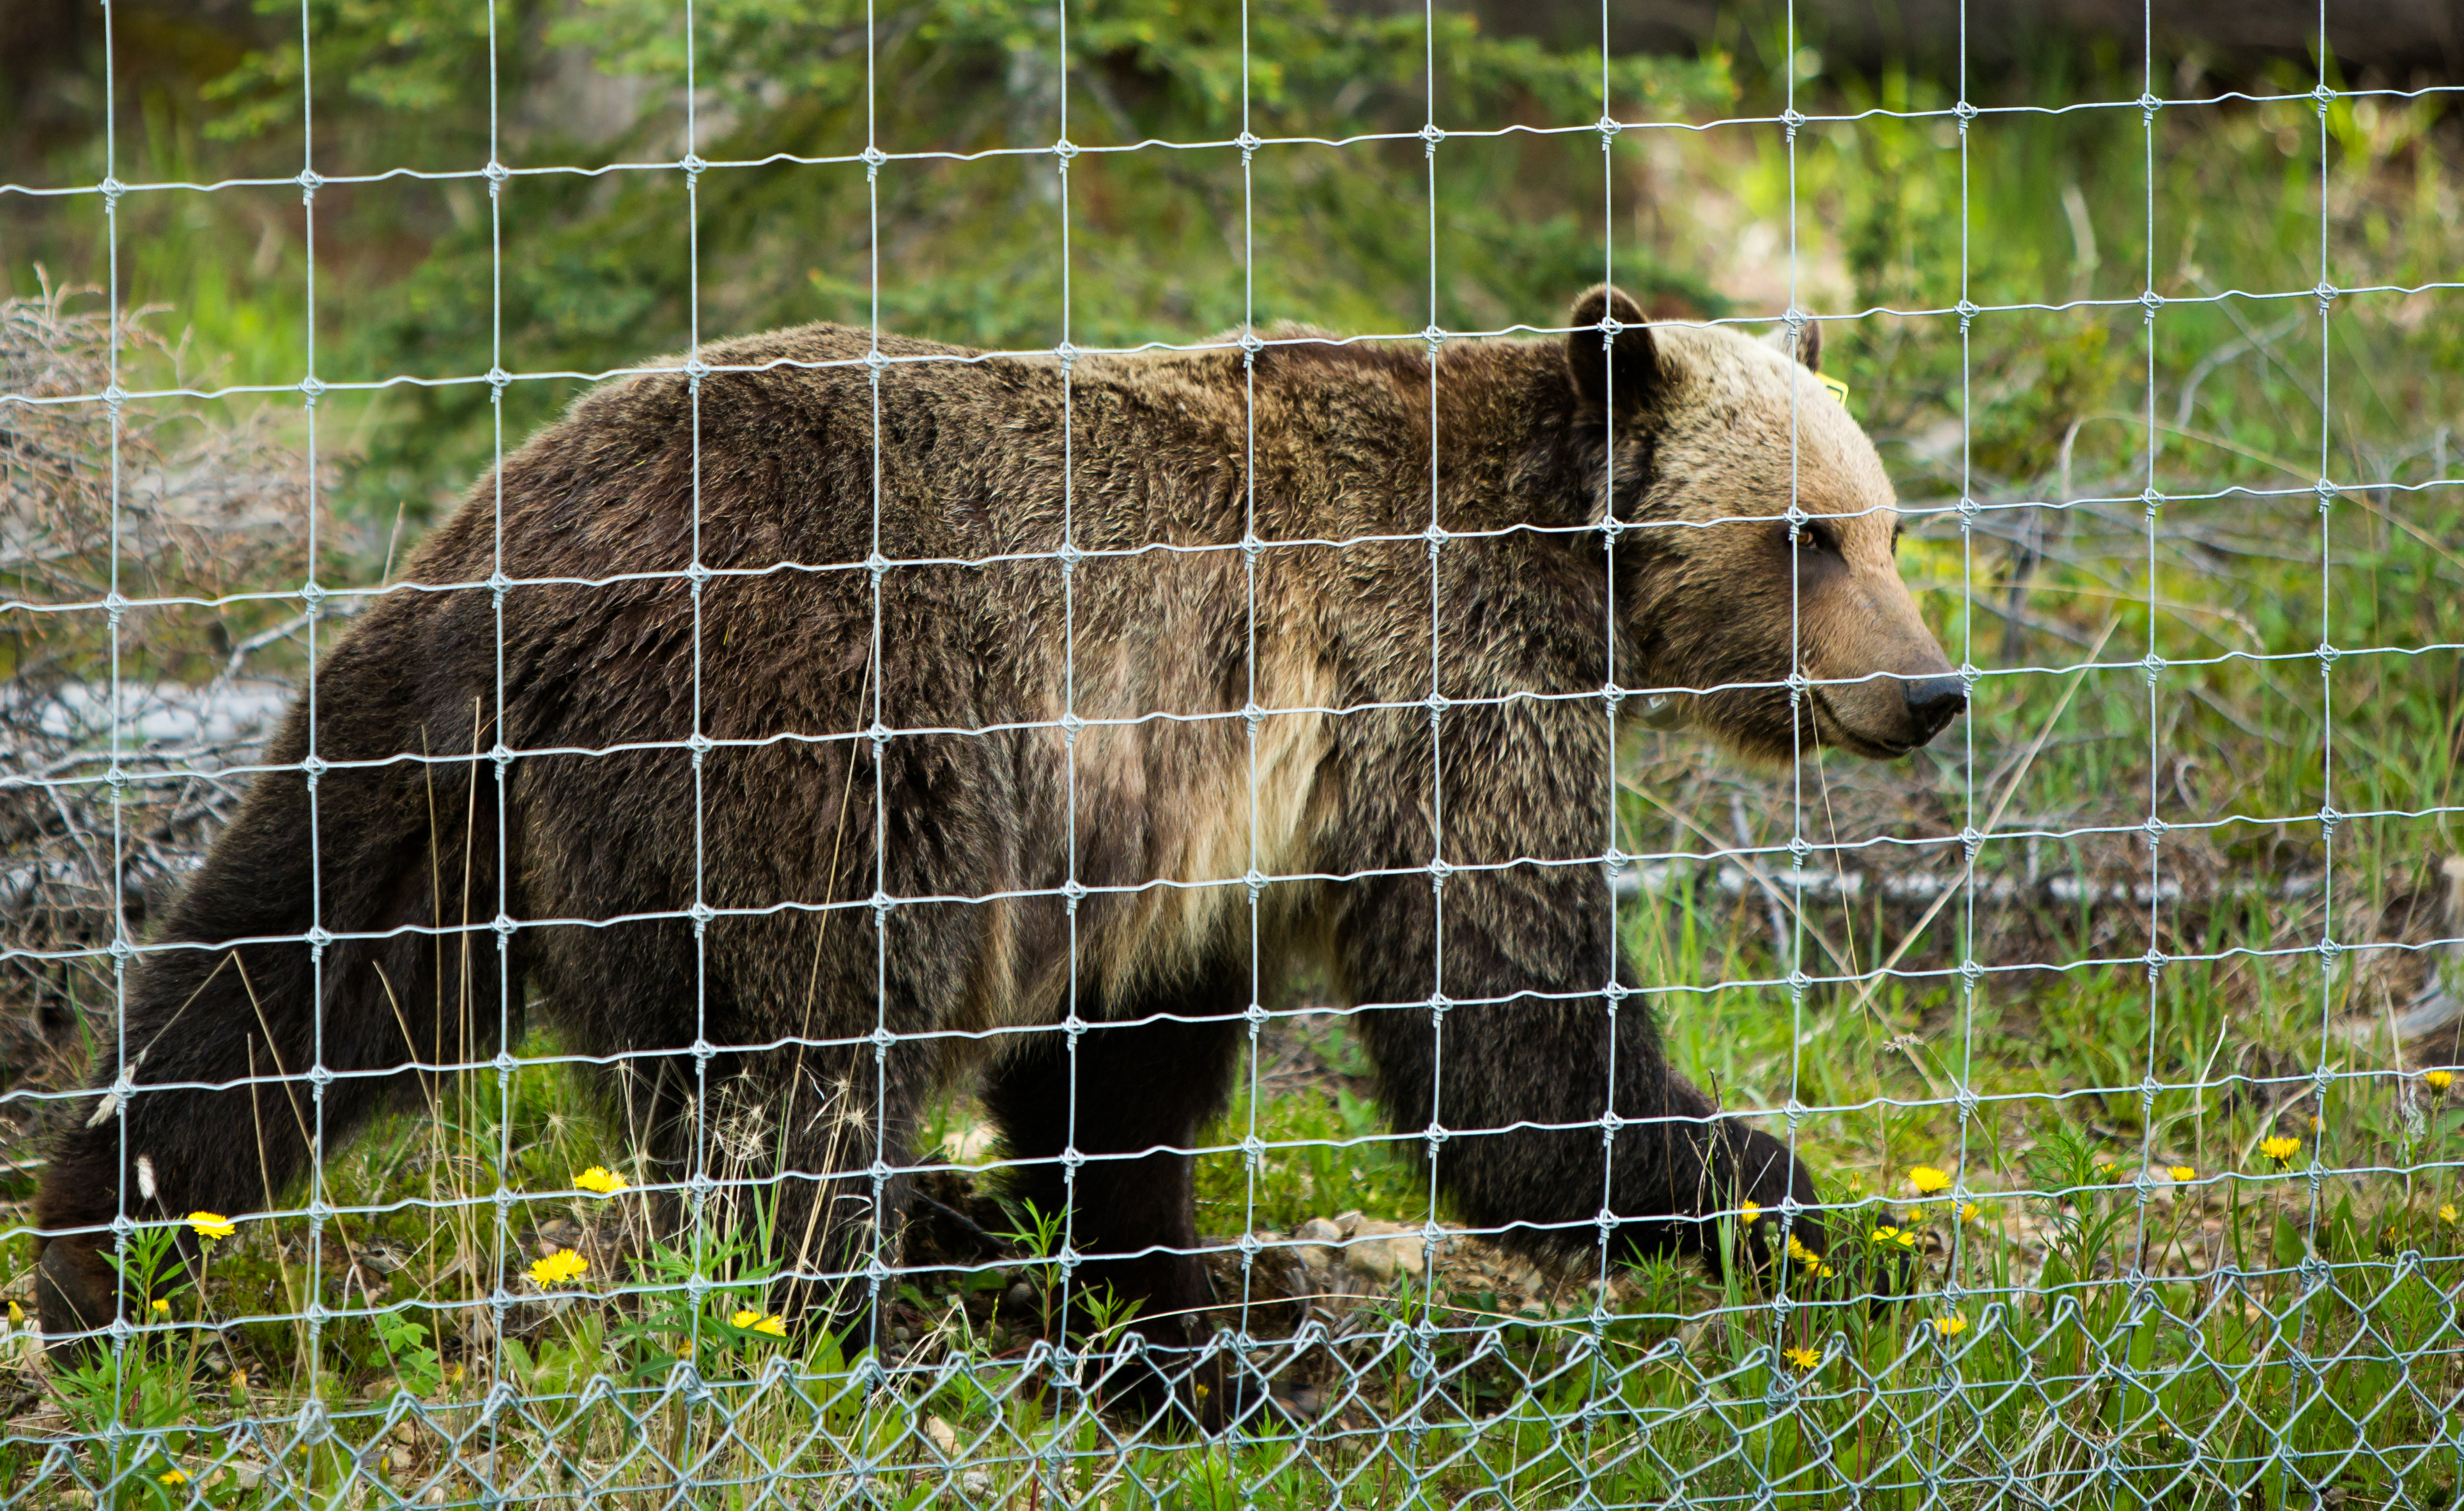
animal, bear, wildlife, zoo, mammal, fauna, brown bear, canada, grizzlybear, rockies, vertebrate, alberta, banffnationalpark, bowvalley, grizzly bear